Marilyn Horne

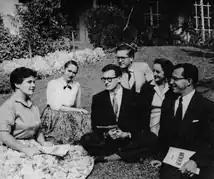

Horne won a scholarship for the University of Southern California where she was a member of Pi Beta Phi sorority. She studied voice under William Vennard and Gwendolyn Koldofsky at the University of Southern California School of Music and participated in Lotte Lehmann's vocal master classes at Music Academy of the West.